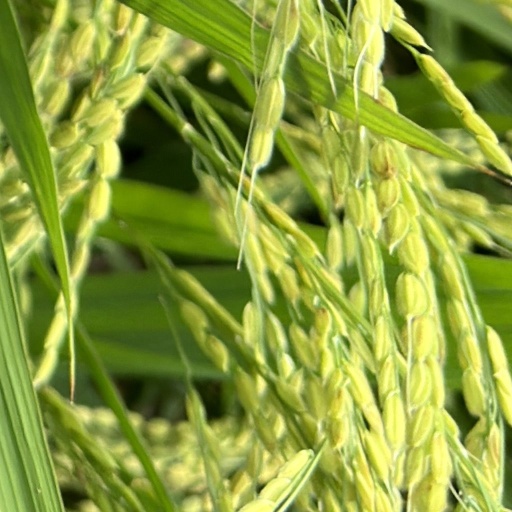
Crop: rice